Life of L. Ron Hubbard from 1911 to 1950

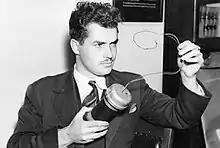
Jack Parsons in 1938

In 1944, Hubbard was posted to Portland where was under construction. The ship was commissioned in July and Hubbard served as the navigation and training officer. Hubbard requested, and was granted, a transfer to the School of Military Government in Princeton. The night before his departure, the ship's log reports that "The Navigating Officer [Hubbard] reported to the OOD [Officer On Duty] that an attempt at sabotage had been made sometime between 1530–1600. A coke bottle filled with gasoline with a cloth wick inserted had been concealed among cargo which was to be hoisted aboard and stored in No 1 hold. It was discovered before being taken on board. ONI, FBI and NSD authorities reported on the scene and investigations were started." Hubbard's estranged son Nibs would later speculate that his father had "apparently concealed a gasoline bomb on board the USS Algol in order to avoid combat". In contrast, Scientology critic Chris Owen argues "One cannot completely rule out his involvement, but the balance of factors suggests that [Hubbard] was not the culprit."